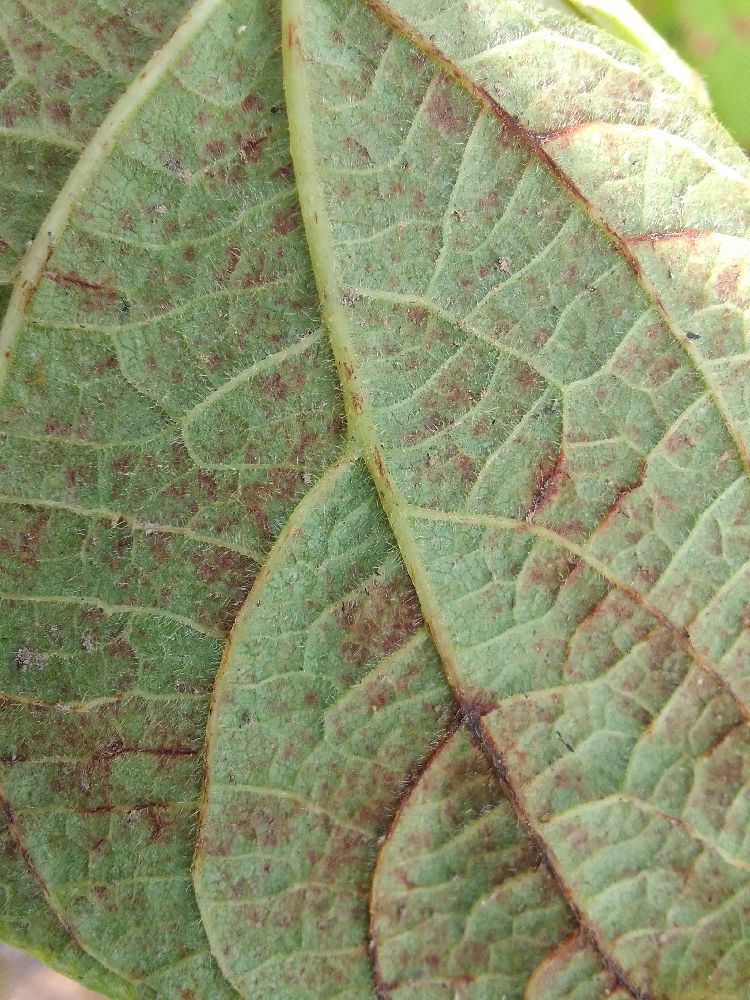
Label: anthracnose